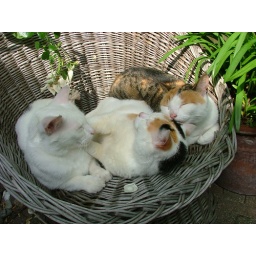
only.....only one chair in the house, poor cats